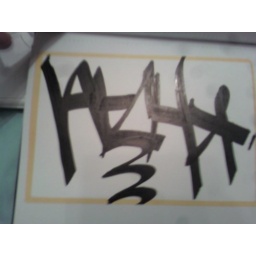
in the black book